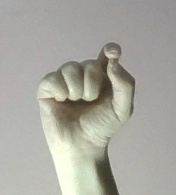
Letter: fa